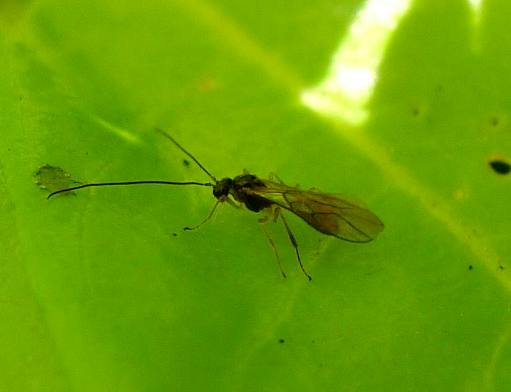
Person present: No